Svitlana Fomenko

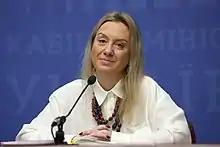

Svitlana Valeriyivna Fomenko (born 19 November 1976) is a Ukrainian civil servant and politician. From 10 March 2020 to 4 June 2020 she was Ukraine's acting Minister of Culture and Information Policy.